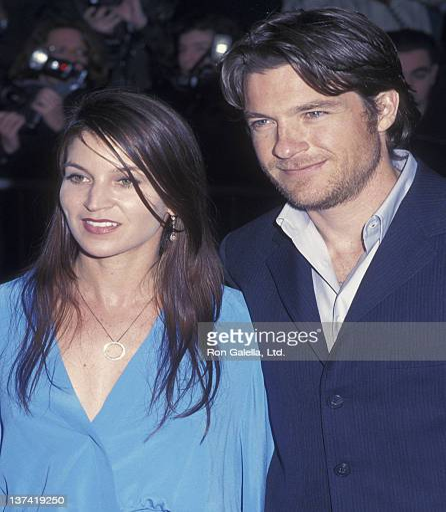
actors attend the premiere party